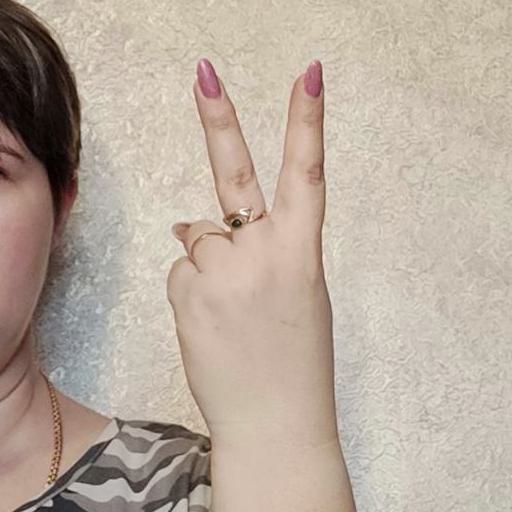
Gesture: peace_inverted